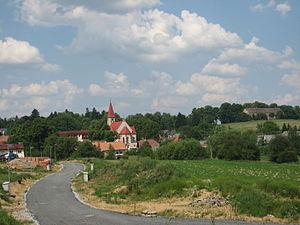
Herálec est une commune du district de Havlíčkův Brod, dans la région de Vysočina, en République tchèque. Sa population s'élevait à 1 112 habitants en 2019.